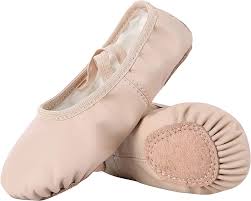
Label: Ballet Flat